Heta Hingston

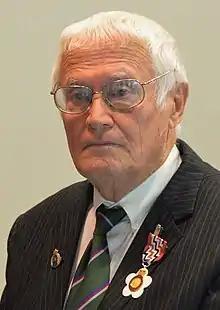
Hingston in 2016

Heta Kenneth Hingston (8 August 1938 – 9 August 2020) was a New Zealand lawyer and jurist. He served as a judge of the Māori Land Court from 1984 to 1999, as Chief Justice of the High Court of Niue from 1978 until 2010, and as a judge of the High Court of the Cook Islands and the Cook Islands Court of Appeal between 2000 and 2013.